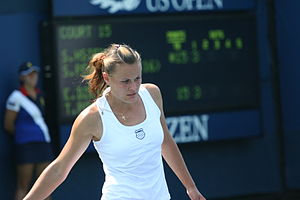
Ekaterina Dzehalevich
Ekaterina Dzehalevich er en kvindelig professionel tennisspiller fra Hviderusland.